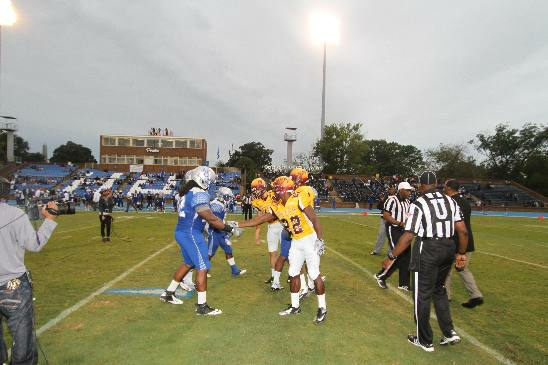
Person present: Yes